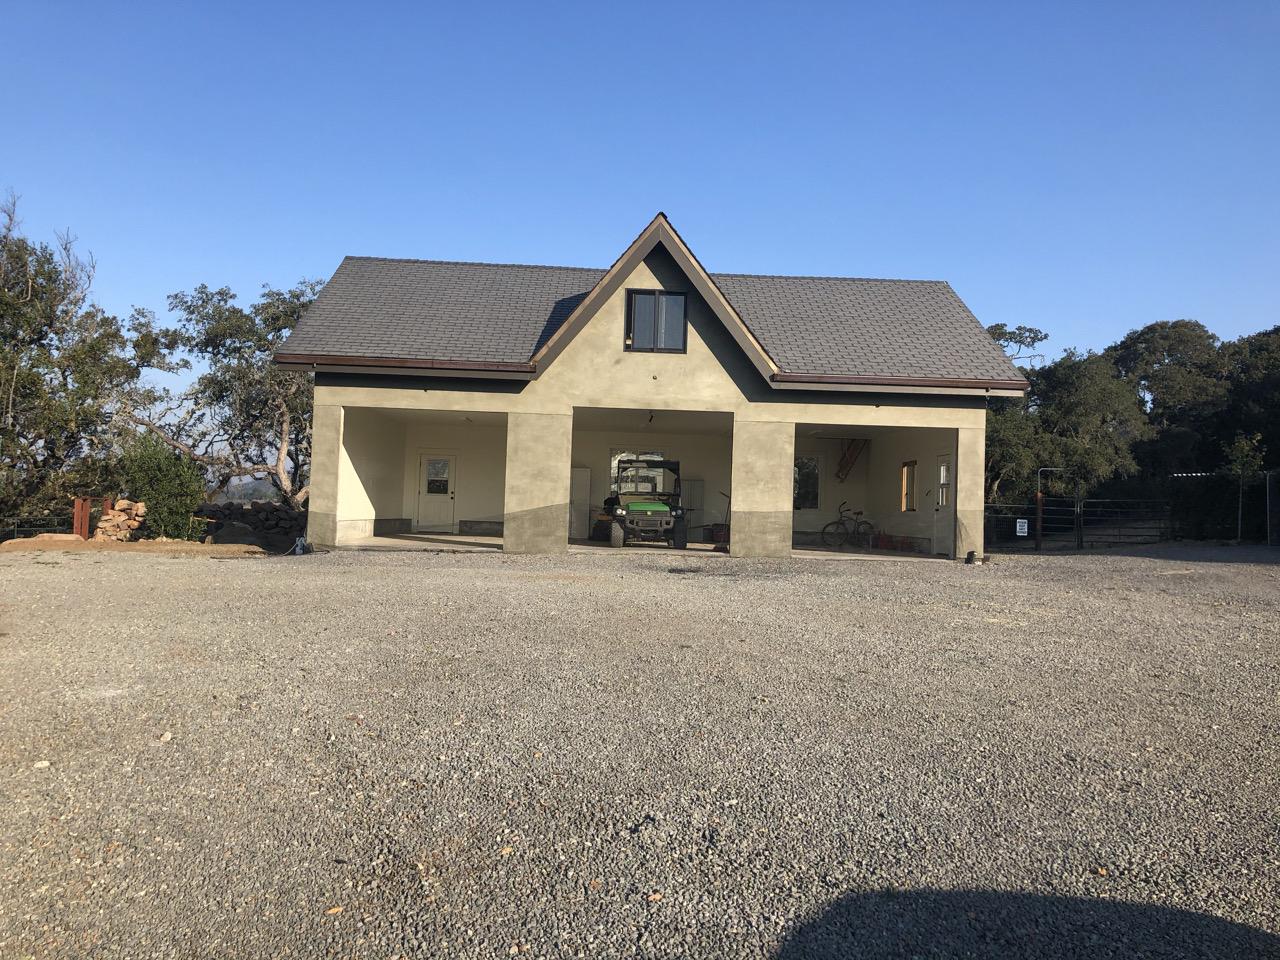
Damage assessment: no_damage